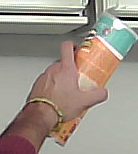
Product: pringles_paprika